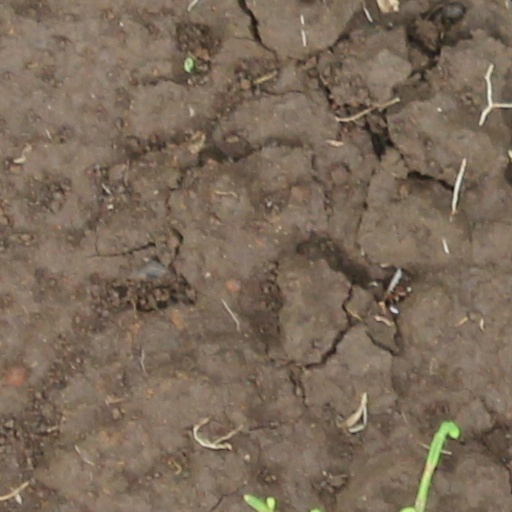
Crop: wheat